List of birds of South Carolina

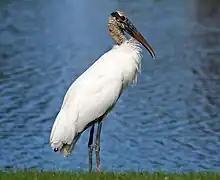
Wood stork

Storks are large, heavy, long-legged, long-necked wading birds with long stout bills and wide wingspans. They lack the powder down that other wading birds such as herons, spoonbills, and ibises use to clean off fish slime. Storks lack a pharynx and are mute. One species has been recorded in South Carolina.